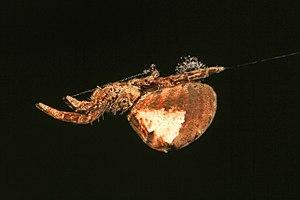
Hyptiotes cavatus est une espèce d'araignées aranéomorphes de la famille des Uloboridae.